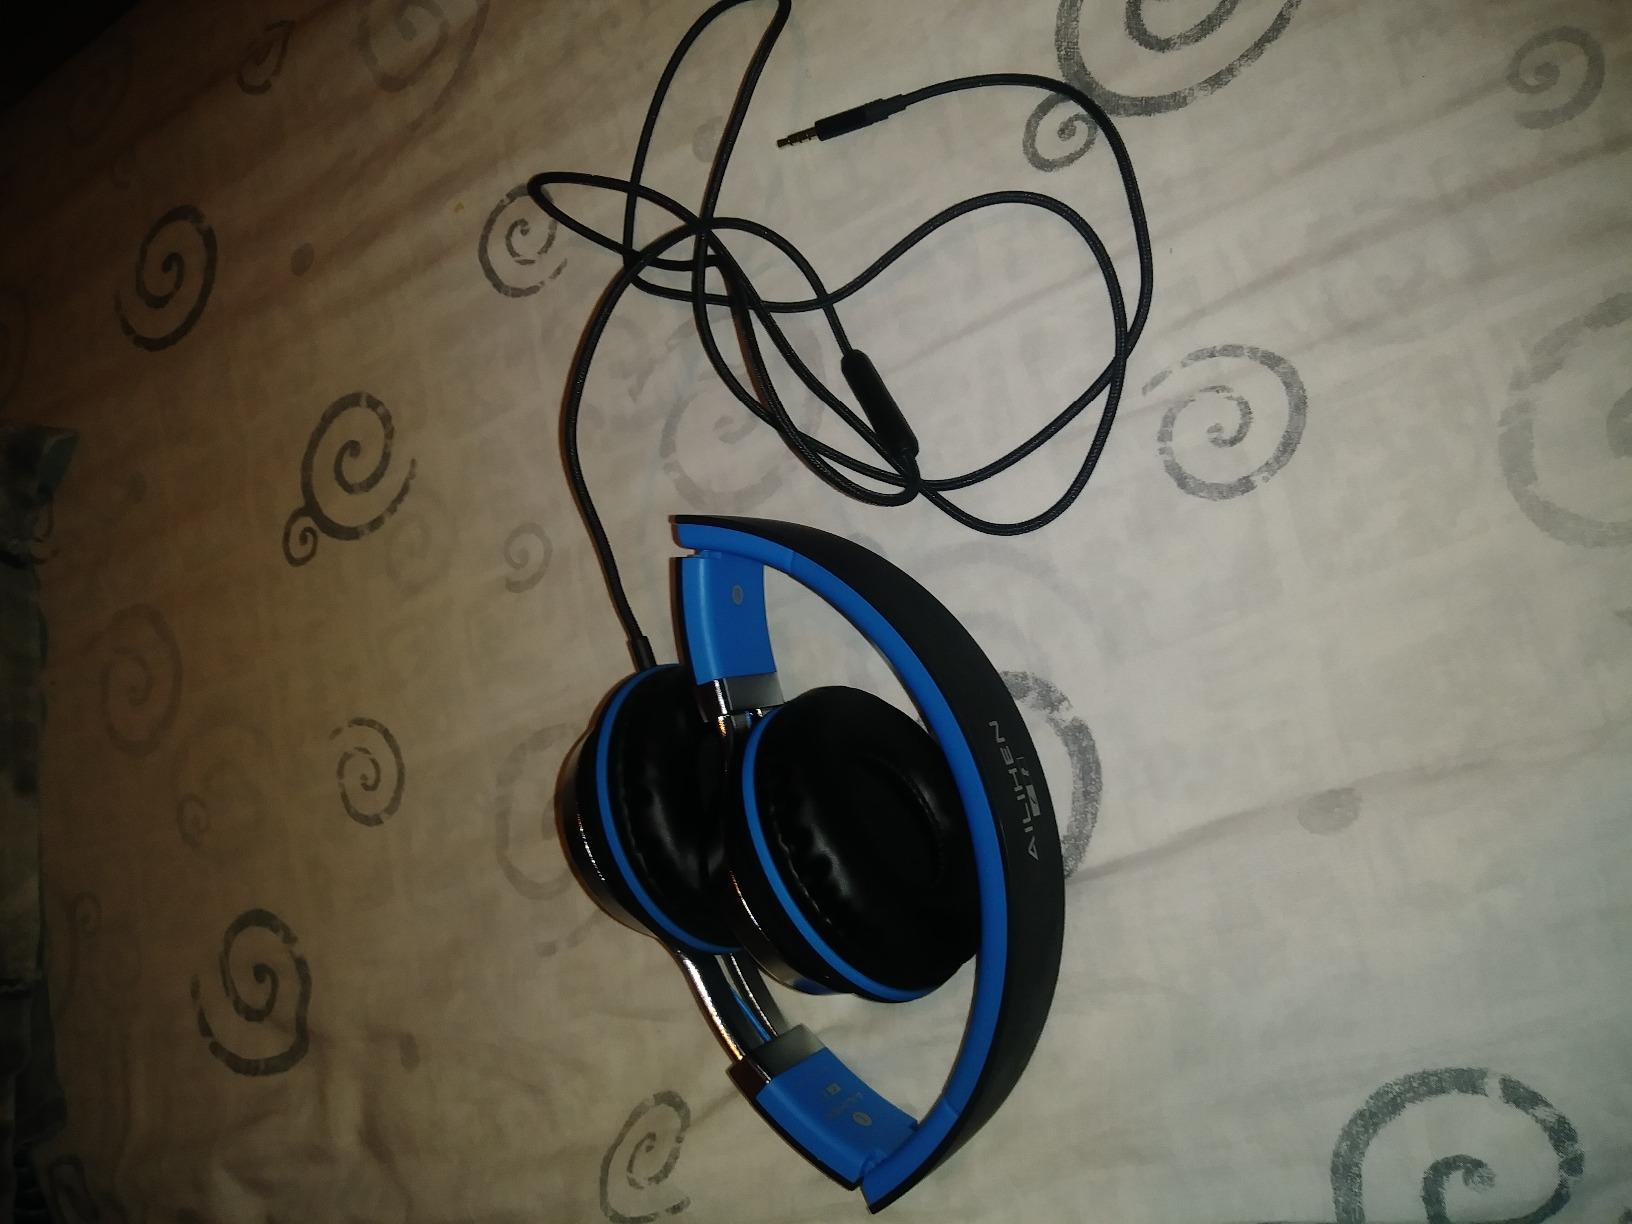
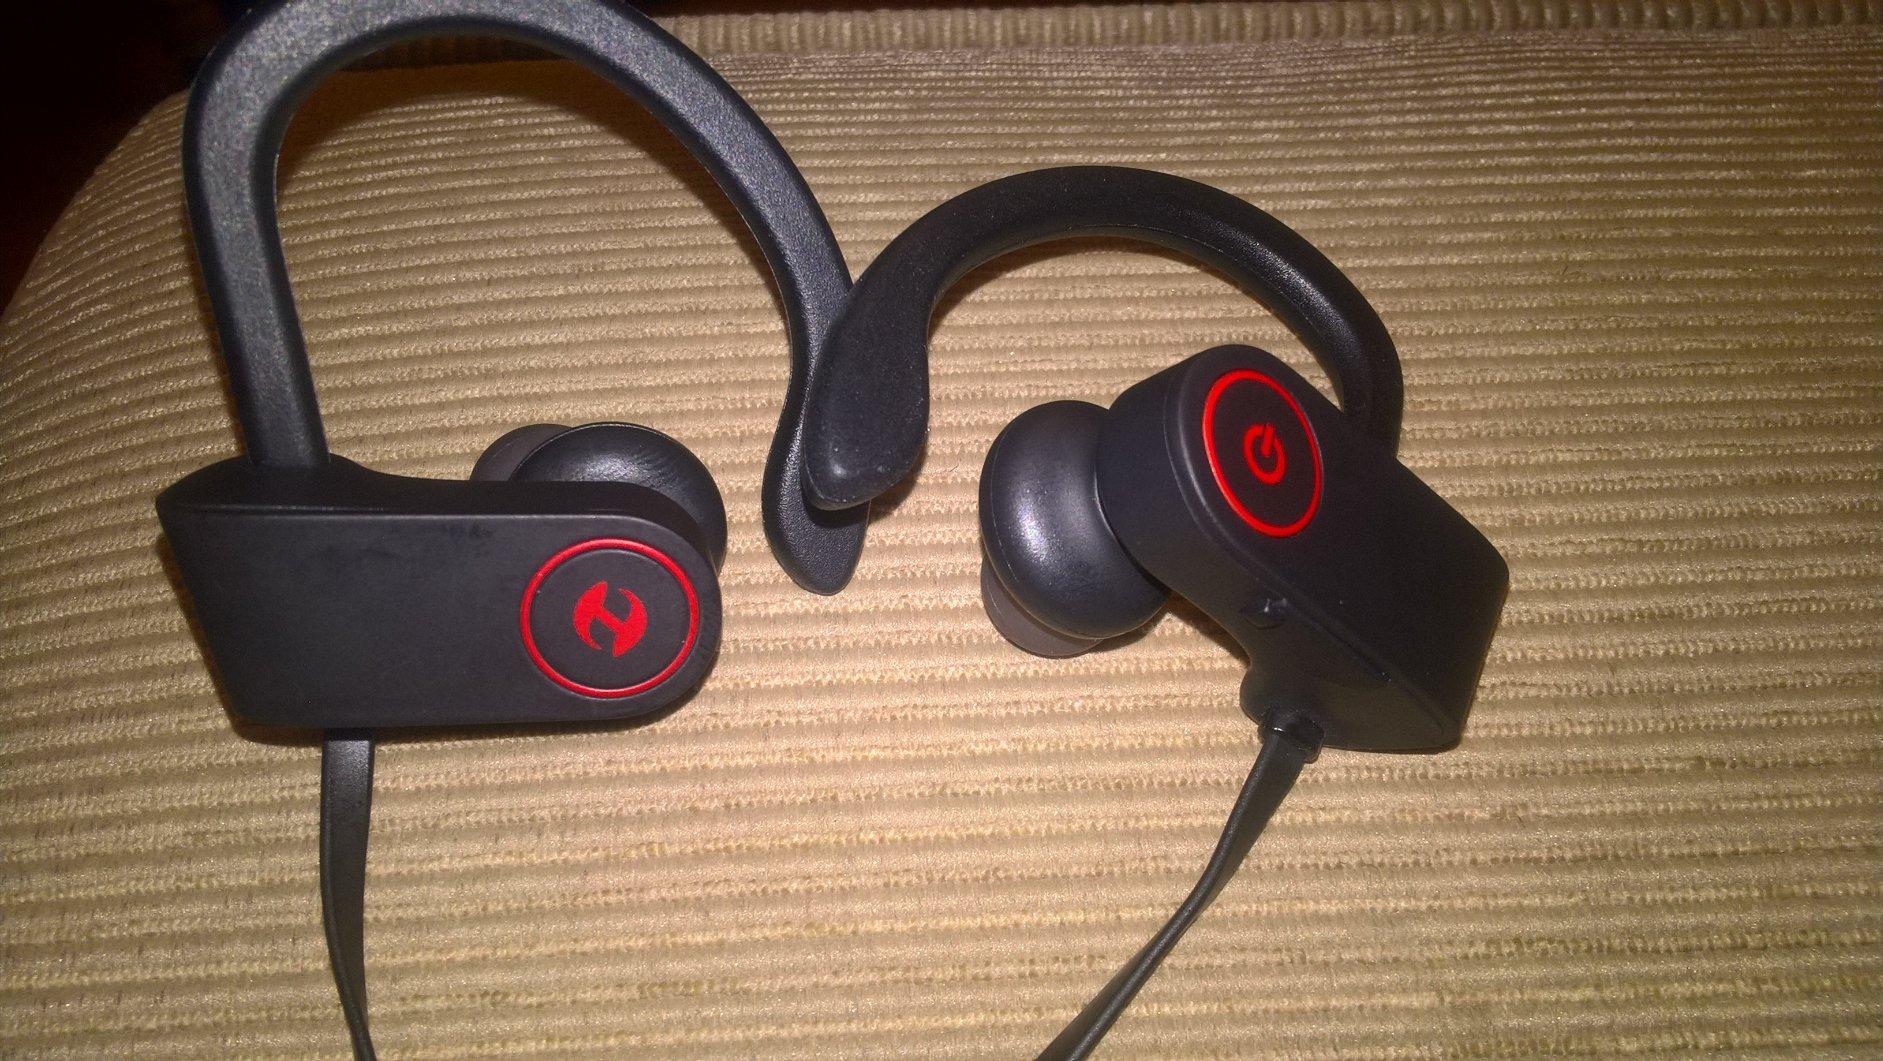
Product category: headphones
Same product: no